Errejón affair

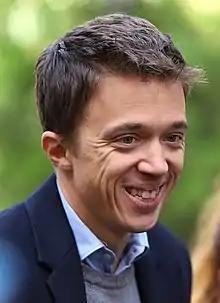
Íñigo Errejón in 2019

The Errejón affair is the name by which the allegations of sexual harassment against Sumar Spanish politician Íñigo Errejón and its consequences. As a result of the accusations, Errejón announced his abandonment of politics and his resignation as a deputy in the Congress of Deputies. At least two of the women who denounced Errejón announced that they had filed complaints with the National Police Corps.